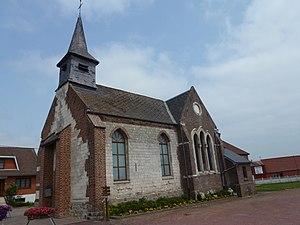
Aumerval est une commune française située dans le département du Pas-de-Calais en région Hauts-de-France.